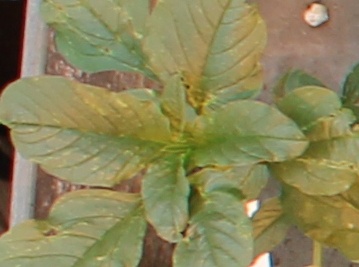
Label: Waterhemp